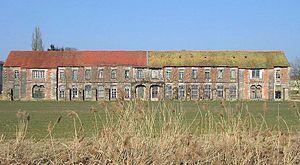
L’abbaye Notre-Dame de Cîteaux est l'abbaye fondatrice de l'ordre de Cîteaux. Elle est située sur le territoire de la commune de Saint-Nicolas-lès-Cîteaux, canton de Nuits-Saint-Georges, dans le département de la Côte-d'Or, en Bourgogne-Franche-Comté. Sa construction est de style gothique et d'architecture classique du XIᵉ siècle.